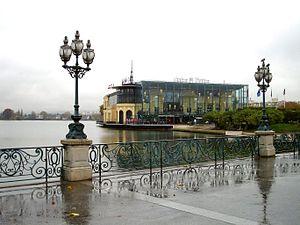
L'esplanade Patenôtre-Desnoyers et le casino - Enghien-les-Bains (France) -
Le département du Val-d'Oise est une ancienne terre de tournage. Plus de 1000 œuvres audiovisuelles ont été tournées dans le département du Val-d'Oise depuis 1901, dont plus de 400 depuis 1950. Selon ces documents, le premier film tourné est Patineurs sur le lac d’Enghien, et le 1000ᵉ est Pauvre Richard, tourné en 2011. La multitude de tournages s'expliquerait notamment par la variété de paysages disponibles tant par les conditions fiscales avantageuses de tournage liées à la proximité avec Paris.